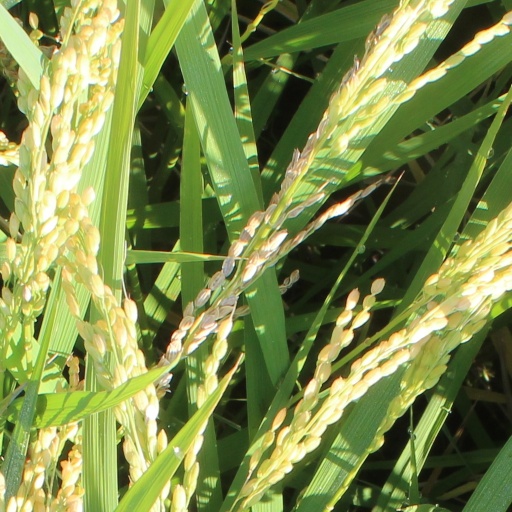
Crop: rice